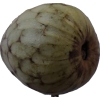
Label: cherimoya